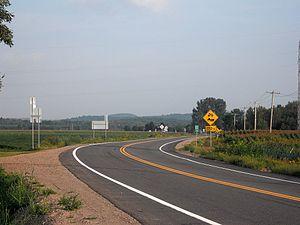
Vue sur la route 350, dans la municipalité de Saint-Boniface (région de la Mauricie), Québec, Canada. Cette route permet de relier la partie occidentale de MRC de Maskinongé au Centre-de-la-Mauricie.
Saint-Boniface est une municipalité du Québec située dans la municipalité régionale de comté de Maskinongé et la région administrative de la Mauricie.
La route 350 est une route régionale québécoise située sur la rive nord du fleuve Saint-Laurent. Elle dessert la région administrative de la Mauricie.